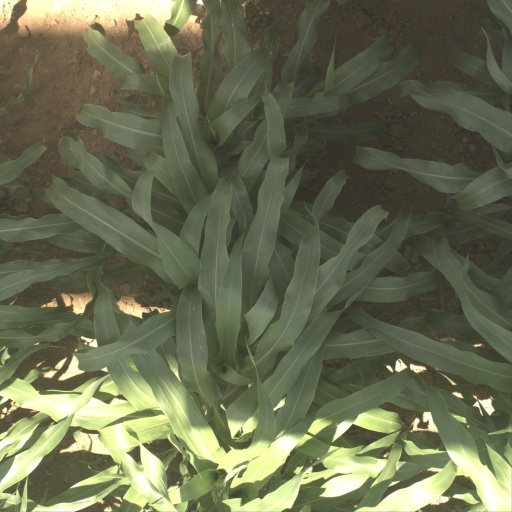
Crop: sorghum